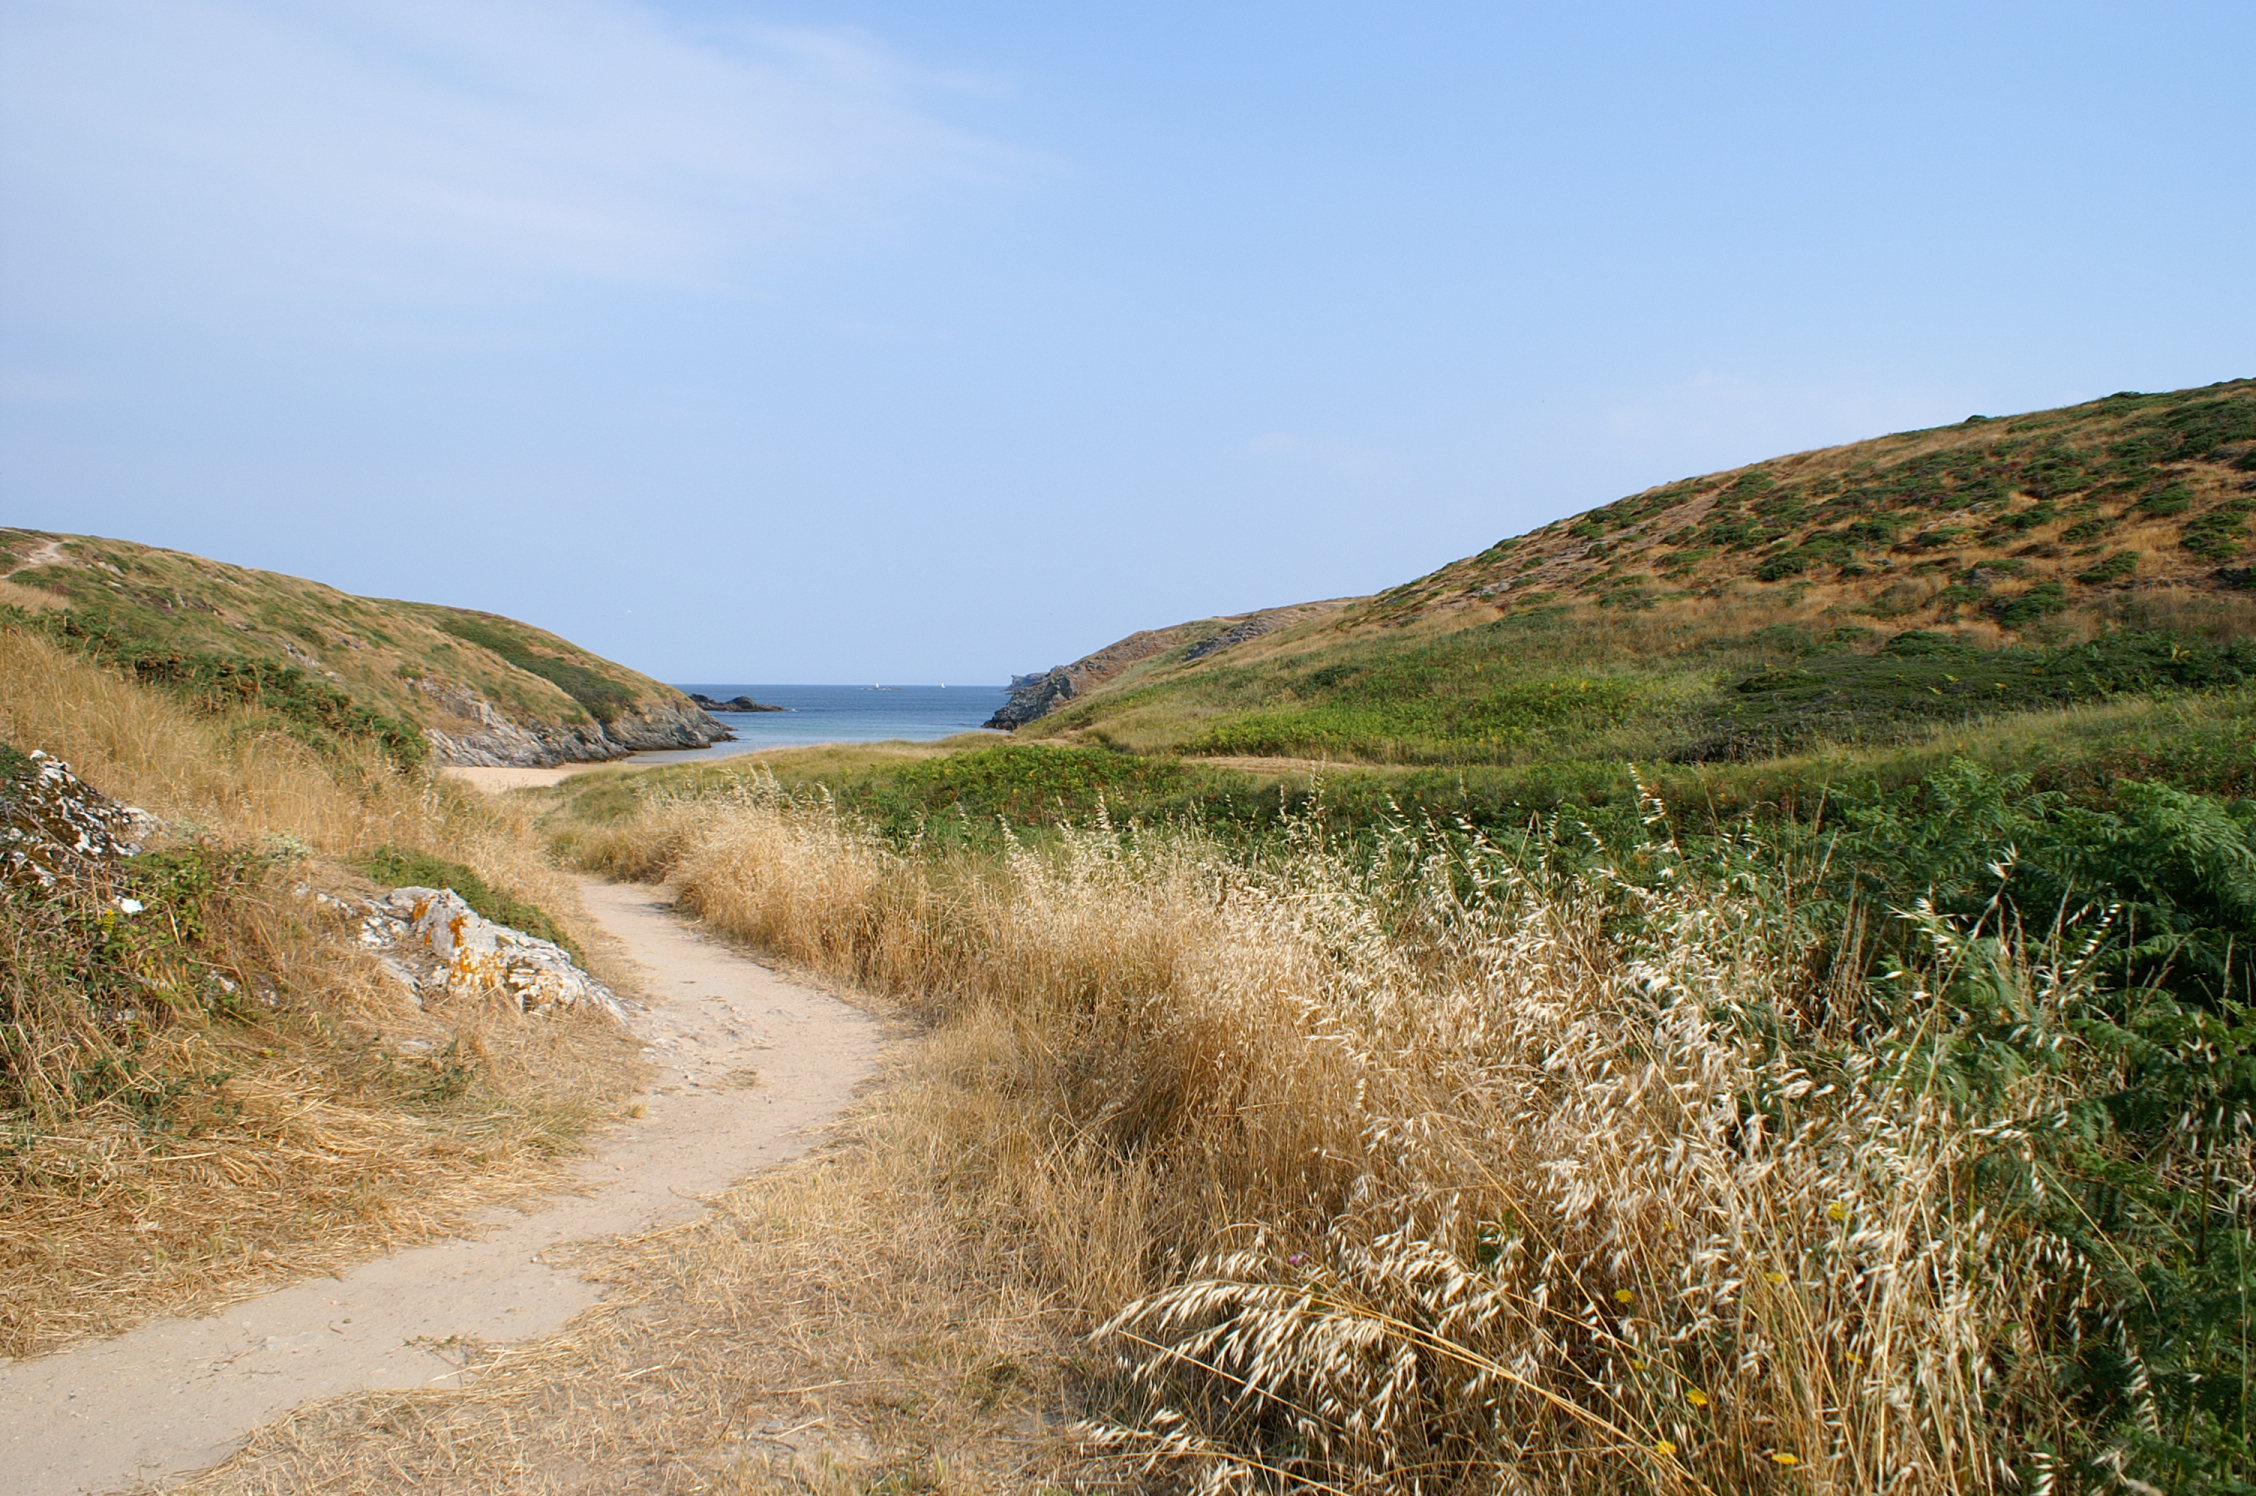
beach, landscape, sea, coast, path, grass, creek, wilderness, mountain, road, trail, prairie, hill, river, dirt road, cliff, france, plaza, reservoir, terrain, ridge, waterway, strand, plage, chemin, infrastructure, plateau, playa, praia, bach, habitat, loch, ecosystem, spiaggia, brittany, bretagne, morbihan, belleile, rand, ranta, kerguelen, crique, rural area, landform, str ndinni, natural environment, grass family